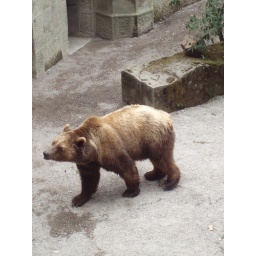
the bear (still waiting for his new riverside home - under construction)